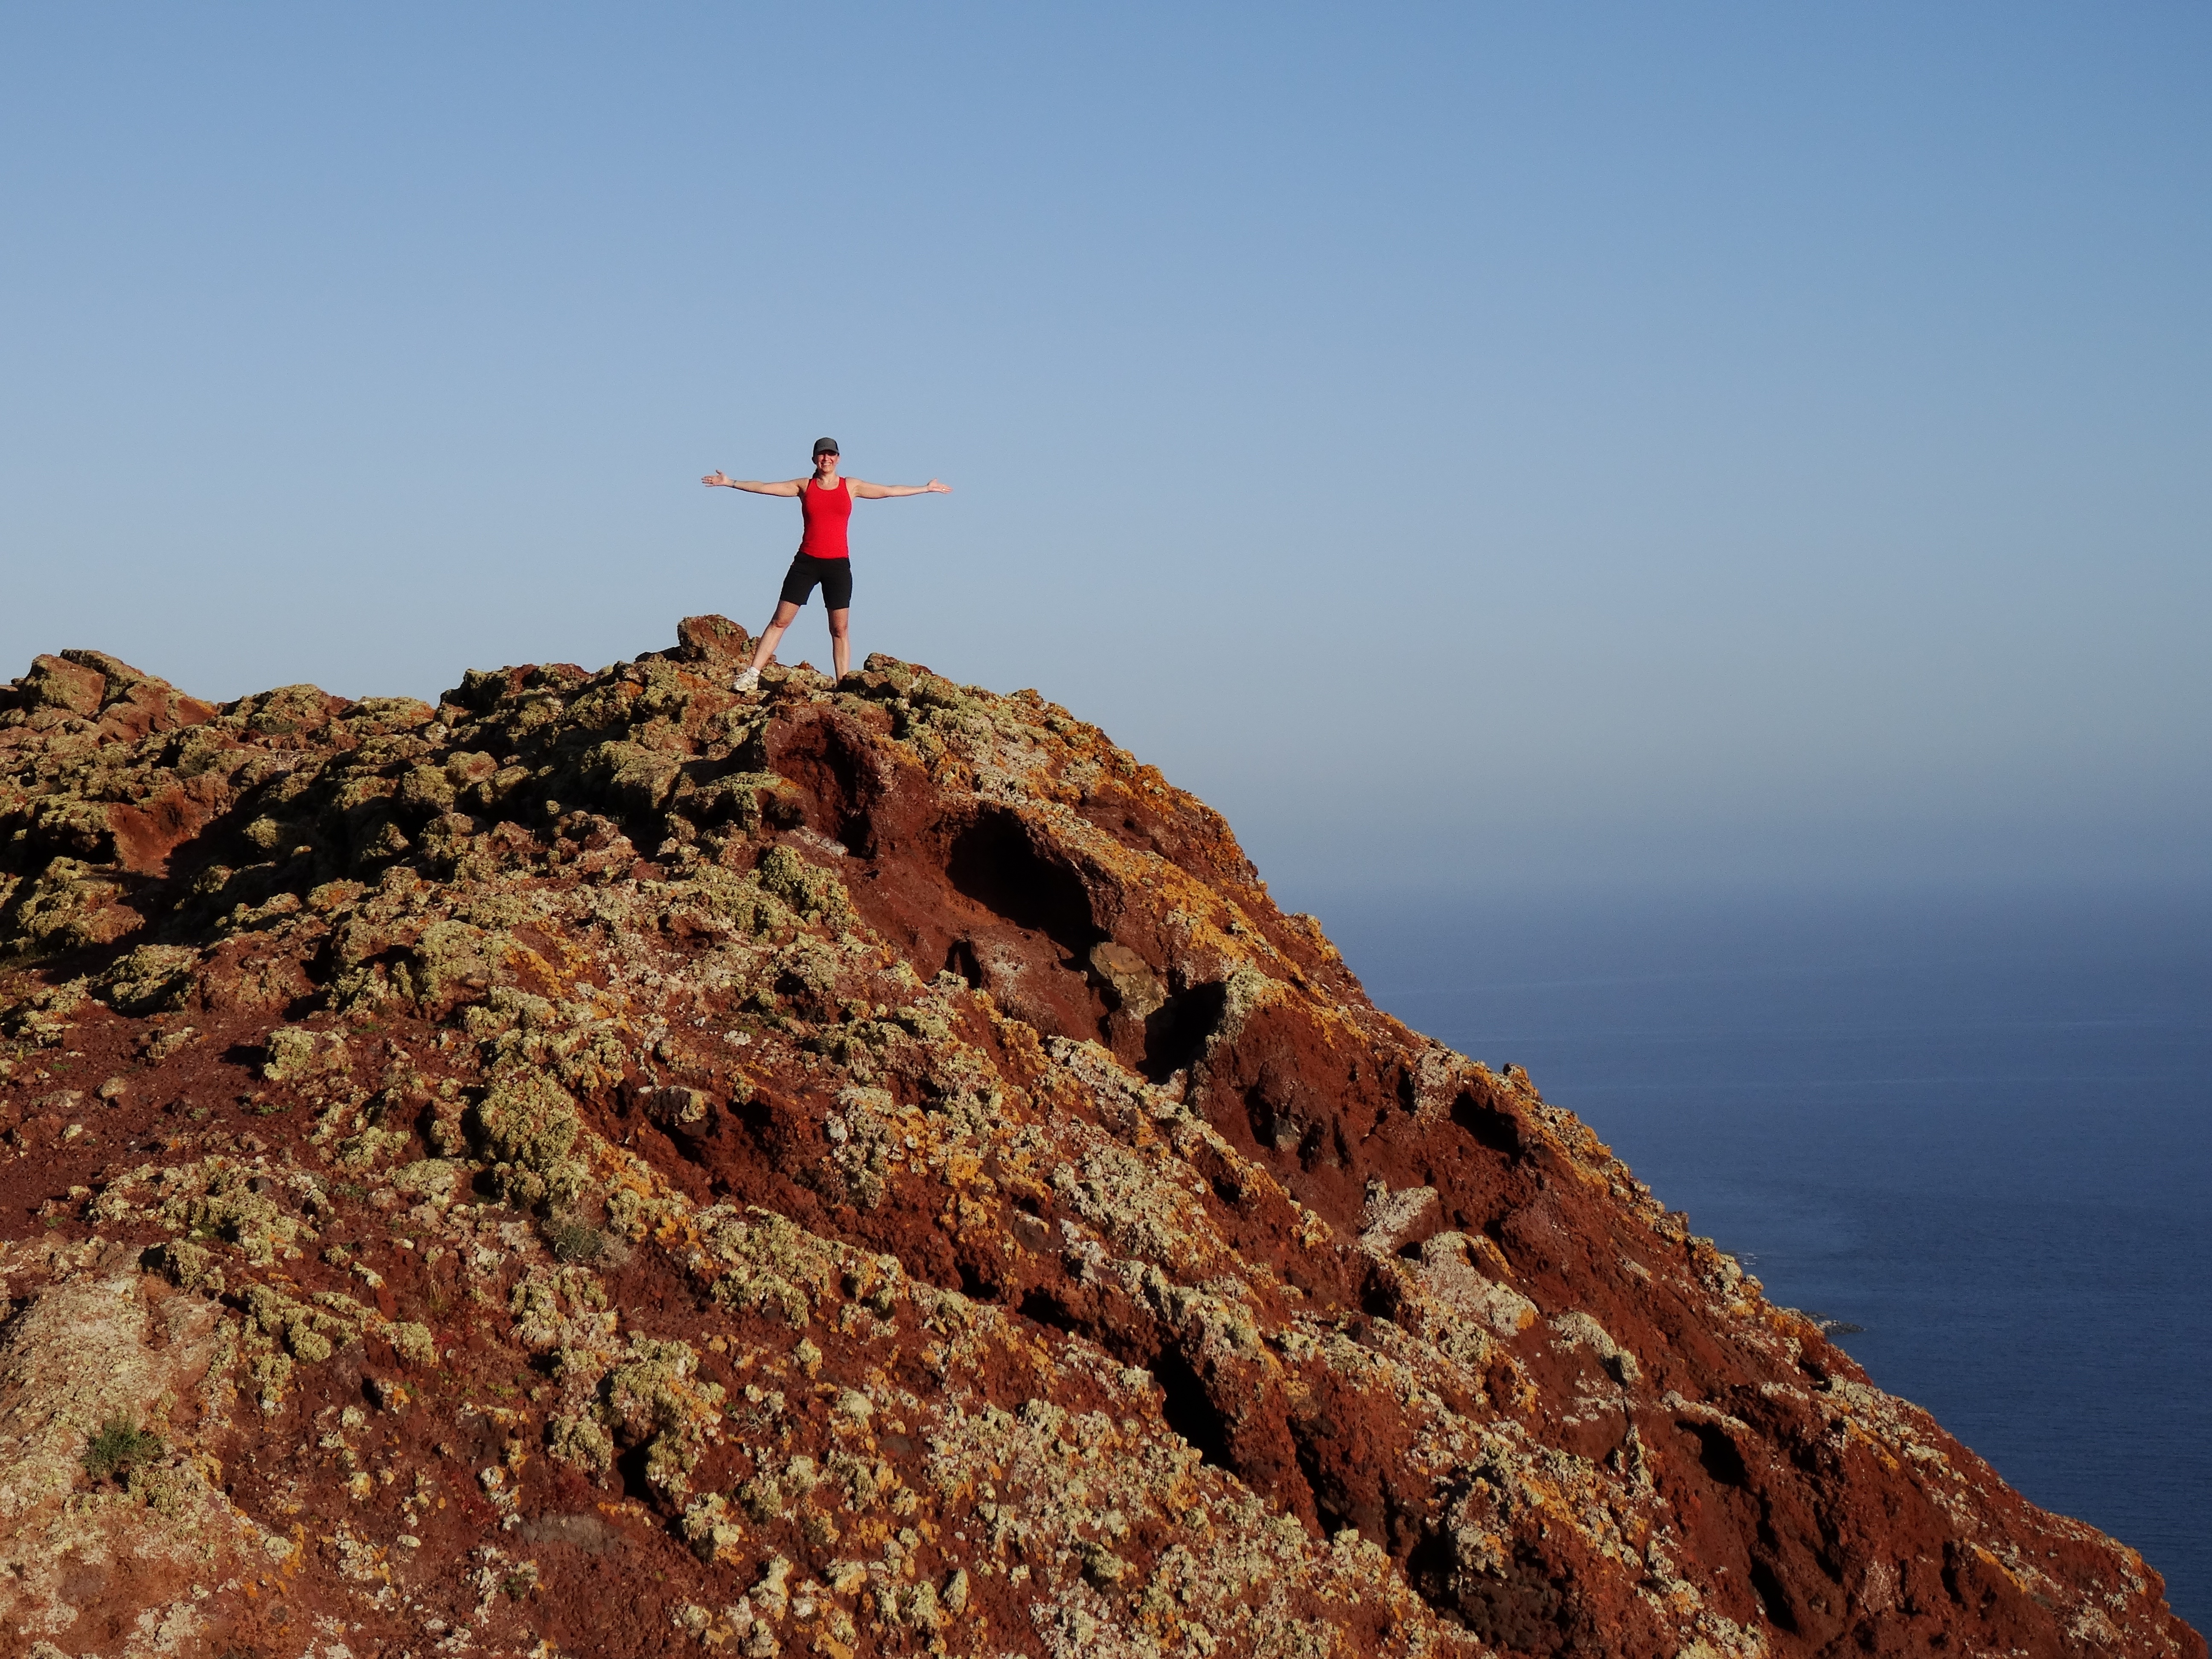
sea, coast, rock, mountain, hill, adventure, cliff, tower, balance, extreme sport, terrain, ridge, summit, geology, cape, landform, transcendence, personal development, mountainous landforms